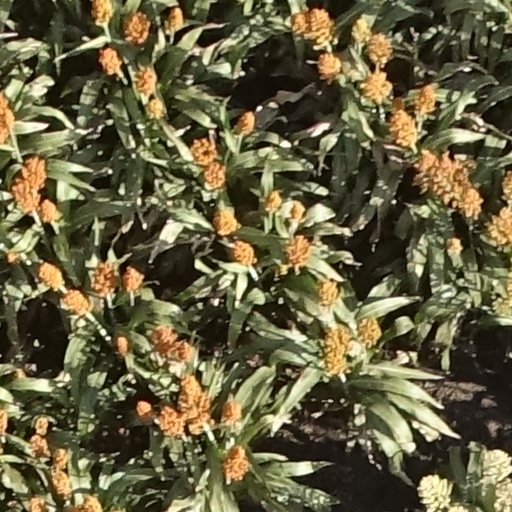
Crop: sorghum